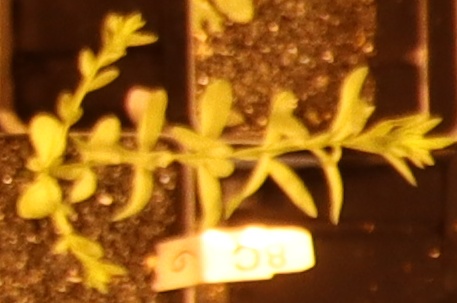
Label: Flax